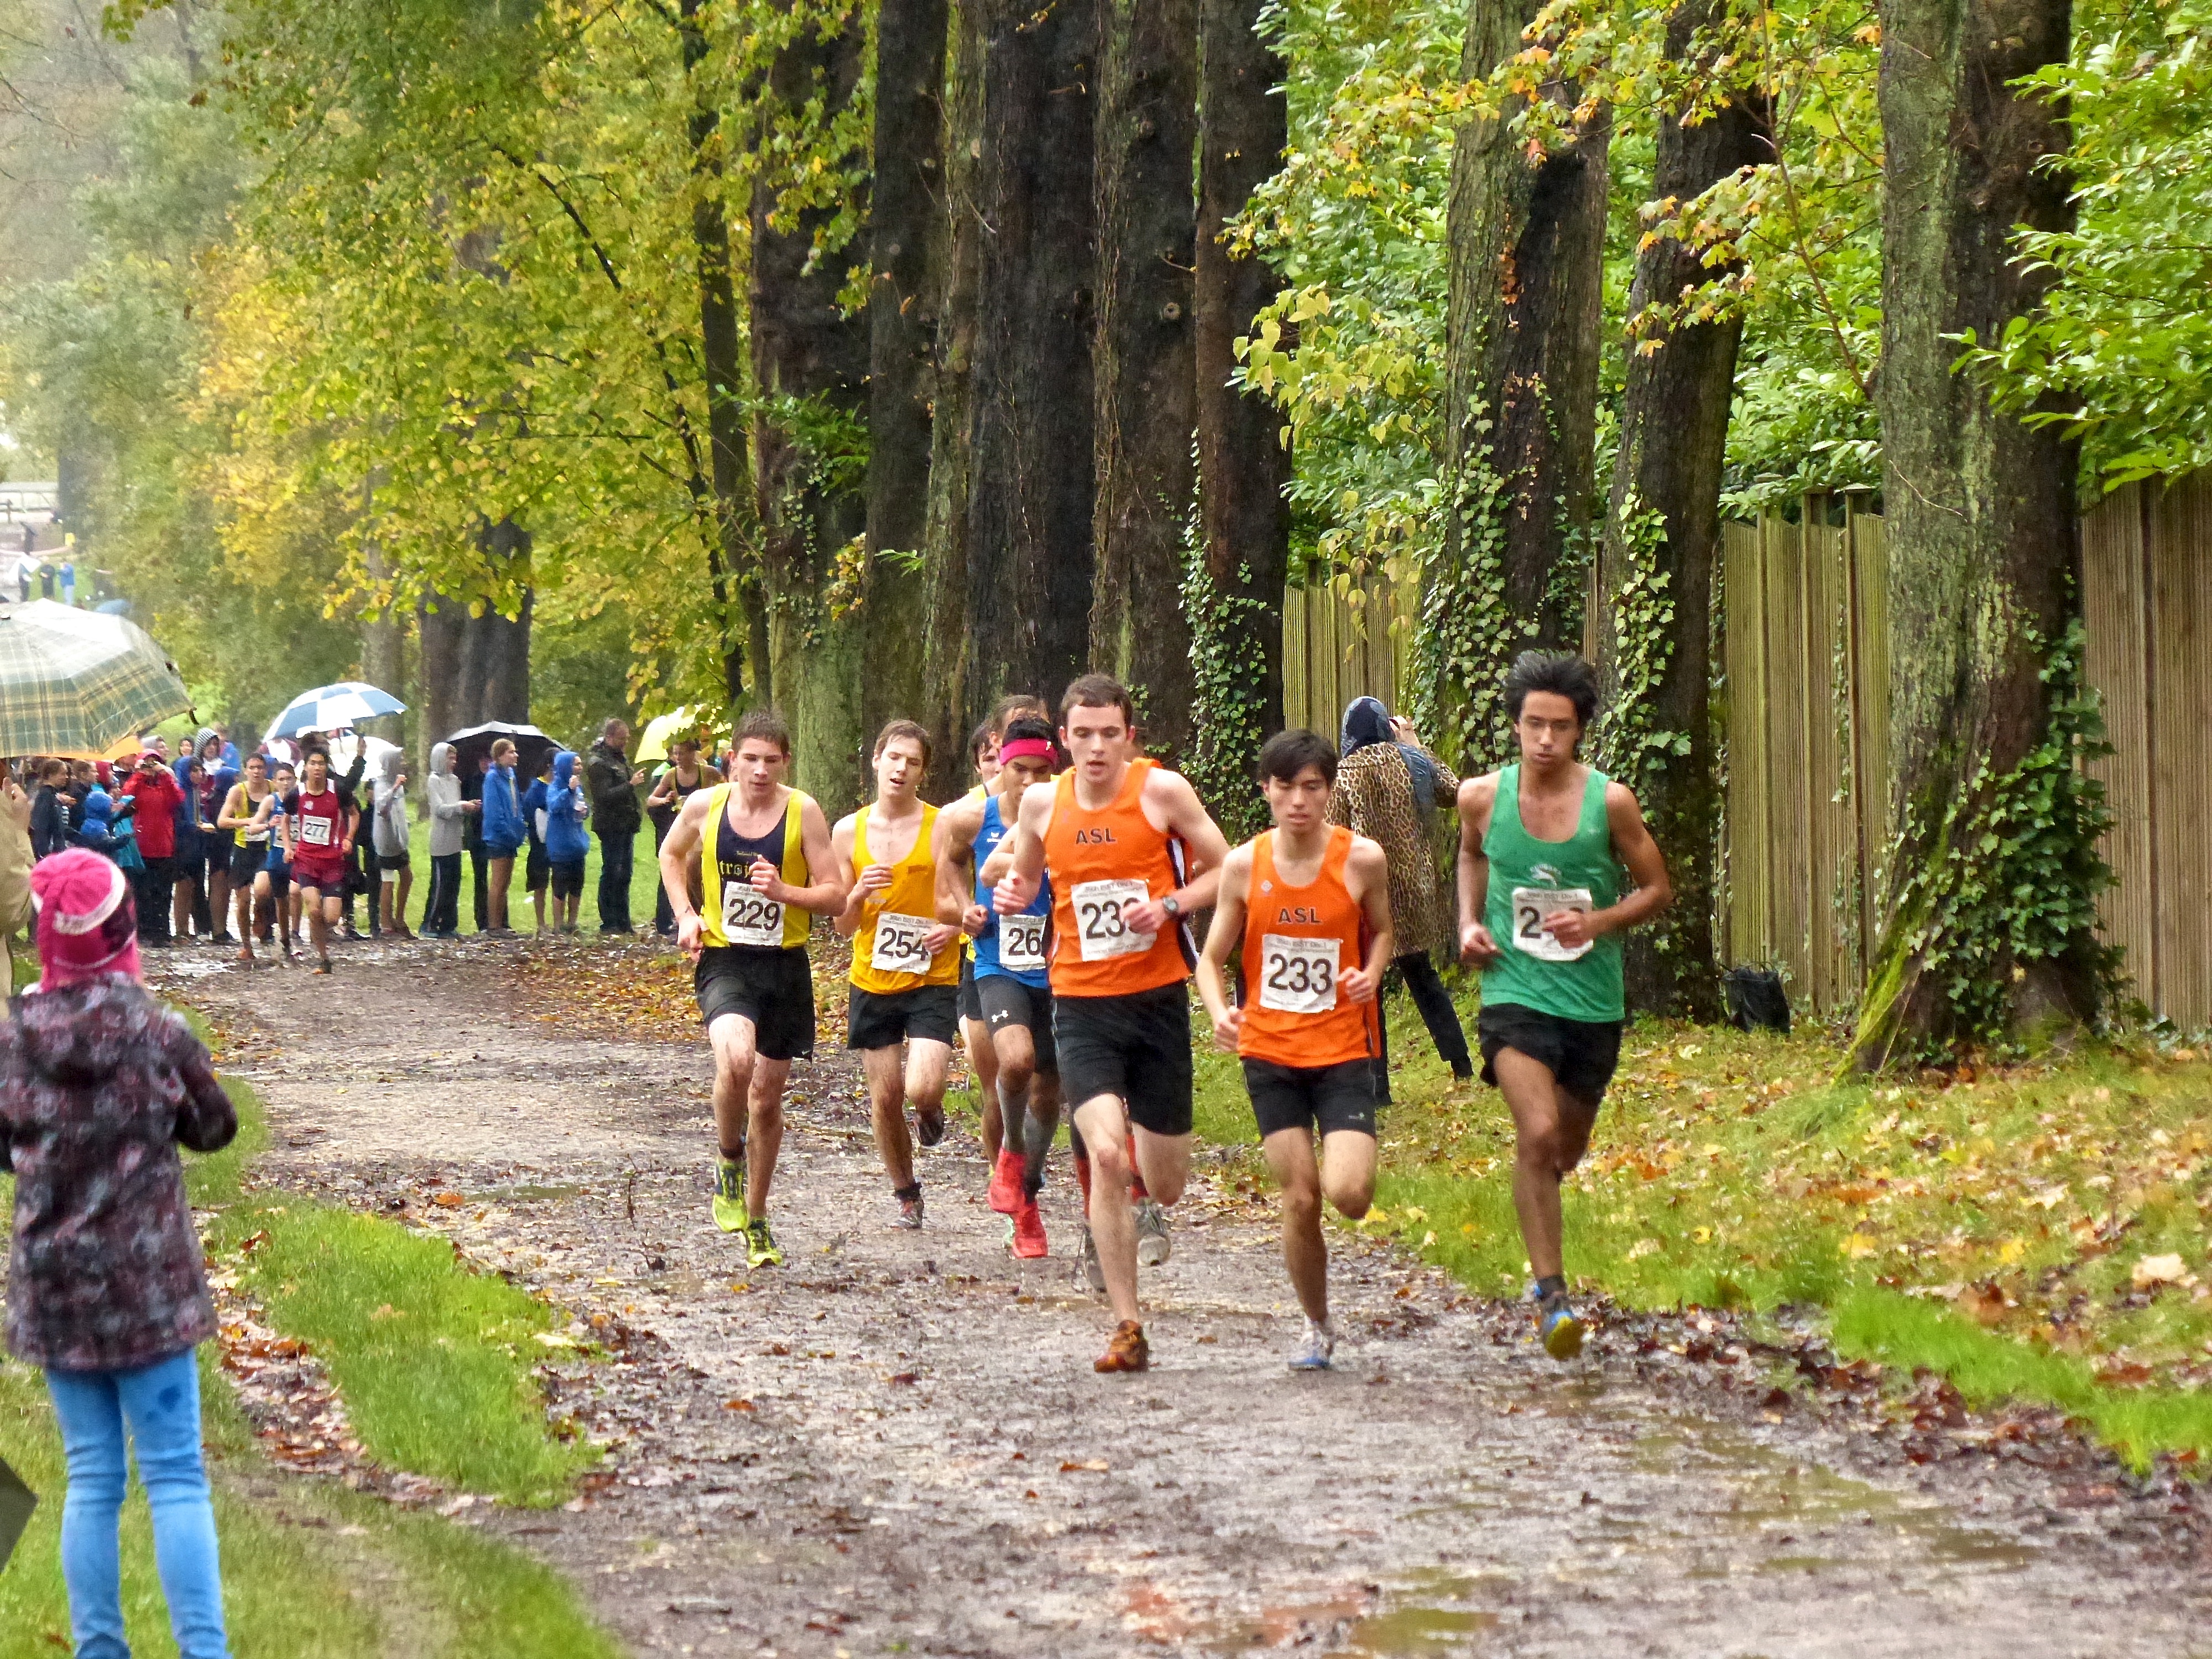
person, trail, running, run, paris, country, recreation, france, high, cross, race, international, girls, sports, boys, school, runners, championship, endurance, junior, highschool, varsity, athletics, isst, tournament, xc, schools, parcdestcloud, physical exercise, outdoor recreation, human action, endurance sports, ultramarathon, duathlon, long distance running, cross country running